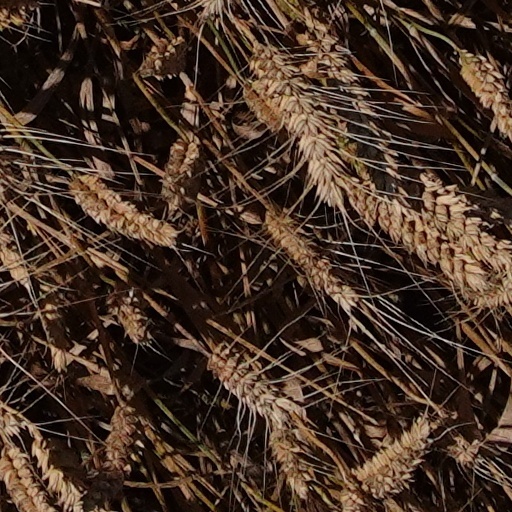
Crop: wheat